Joel Gascoyne

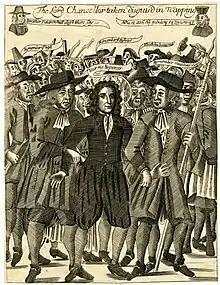
A vengeful crowd seizes the absconding Judge Jeffreys outside Gascoyne's Wapping shop.

In October 1688 died Gascoyne's influential patron the Duke of Albemarle, governor of Jamaica, leaving Gascoyne at a disadvantage.